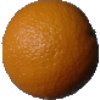
Label: Orange 1